Os Trapalhões

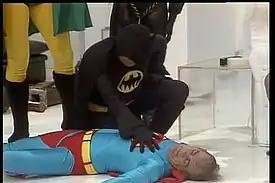
Didi (Superman) and Dedé (Batman in his 1989 film costume), in a parody of The death of Superman. At left, Robin's legs.

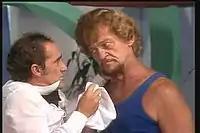
Didi (left), as a waiter, being bullied by Carlos Kurt in one scene.

Their first film, "Na Onda do Iê-Iê-Iê" (1966), featured only the duo Didi and Dedé. Twenty-one films were produced with the classic quartet, starting with "Os Trapalhões na Guerra dos Planetas" (1978) and continuing through "Uma Escola Atrapalhada" (1990). More than one hundred and twenty million people have seen Os Trapalhões' films, and seven of these films are on the list of the ten biggest box office hits in Brazilian cinema.